Invasion of Kagera

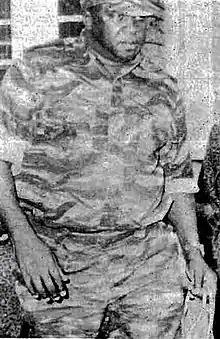
Idi Amin (pictured) became the President of Uganda following a 1971 coup.

In 1971 Colonel Idi Amin seized power in Uganda following a military coup that overthrew President Milton Obote, precipitating a deterioration of relations with neighbouring Tanzania. Tanzanian President Julius Nyerere had close ties with Obote and had supported his socialist orientation. Amin installed himself as President of Uganda and ruled the country as a repressive dictatorship. Nyerere withheld diplomatic recognition of the new government and offered asylum to Obote and his supporters. Uganda twice launched military attacks against the Tanzanian border that year. With the approval of Nyerere, Ugandan exiles organised a small army of guerrillas, and attempted, unsuccessfully, to invade Uganda and remove Amin in 1972. Amin blamed Nyerere for backing and arming his enemies, and retaliated by bombing Tanzanian border towns. Though his commanders urged him to respond in kind, Nyerere agreed to mediation overseen by the President of Somalia, Siad Barre, resulting in the signing of the Mogadishu Agreement, which stipulated that Ugandan and Tanzanian forces had to withdraw to positions at least 10 kilometres (6.2 miles) away from the border and refrain from supporting opposition forces that targeted each other's governments. Nevertheless, relations between the two presidents remained tense; Nyerere frequently denounced Amin's regime, and Amin made repeated threats to invade Tanzania. During the same time, relations between Tanzania and Kenya grew sour, and the East African Community subsequently collapsed. Uganda also disputed its border with Tanzania, claiming that the Kagera Salient—a 1,865 square kilometre (720 sq mi) stretch of land stretch of land between the official border and the Kagera River 29 km (18 mi) to the south—should be ceded to Uganda, maintaining that the river made for a more logical border. The border had originally been negotiated by British and German colonial officials before World War I.